Catherine Pollard

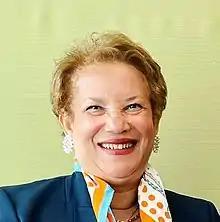
Catherine Pollard, 2022.

Catherine Pollard (born 1960 in Georgetown, Guyana) is a diplomat who has been serving as Under Secretary-General of the United Nations for Management Strategy, Policy and Compliance since 2019. From 2015 until 2019, she was the Coordinator for Multilingualism for the United Nations; in this capacity, she also served as Under Secretary-General of the United Nations for General Assembly and Conference Management.